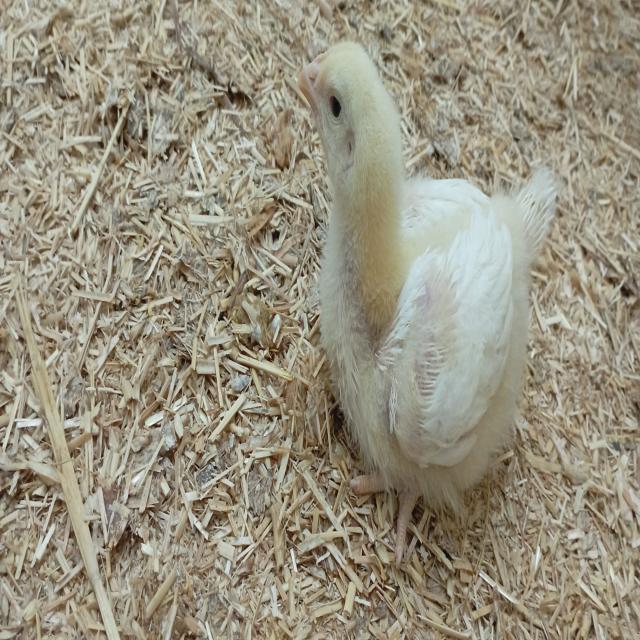
Weight: 323 g